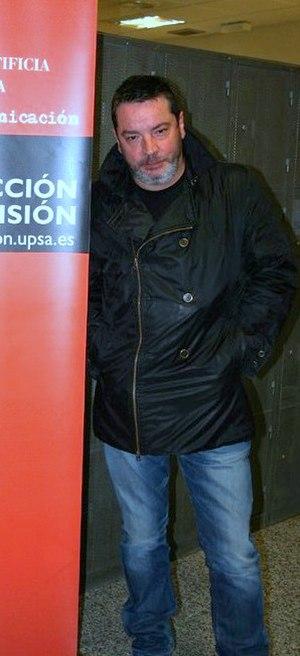
Enrique Urbizu, né en 1962 à Bilbao, est un réalisateur, scénariste espagnol.